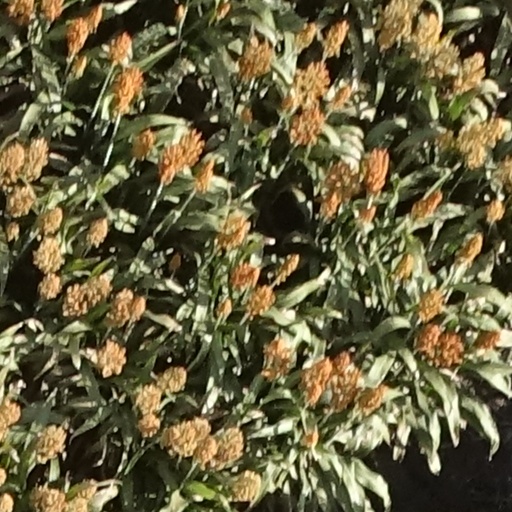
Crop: sorghum